HCT Group

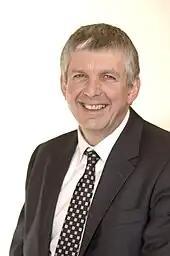

"Hackney Community Transport" was established in 1982 when 30 community groups in the London Borough of Hackney formed a pool of six vehicles with a grant from Hackney Borough Council to provide low-cost van and minibus hire for local community groups, and a door-to-door alternative to public transport for people with disabilities. The company's services were staffed by volunteers, but over the next decade a small group of paid staff built up to assist the volunteer workforce.